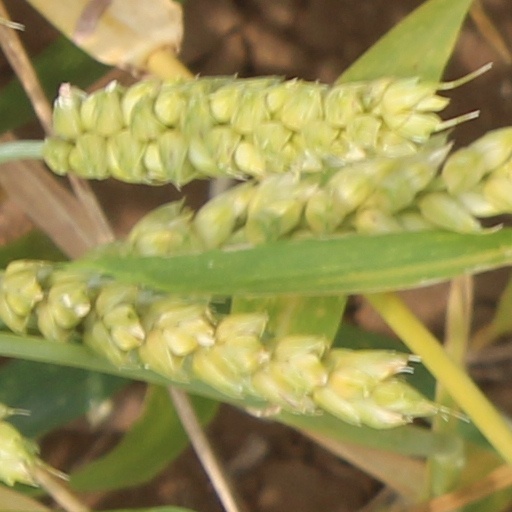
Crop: wheat